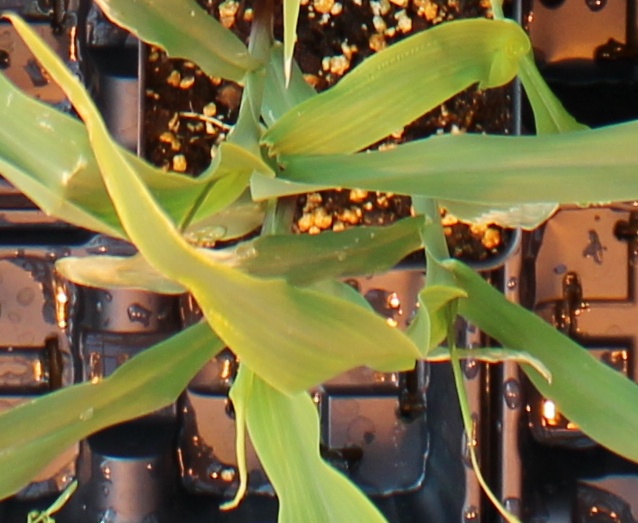
Label: Corn